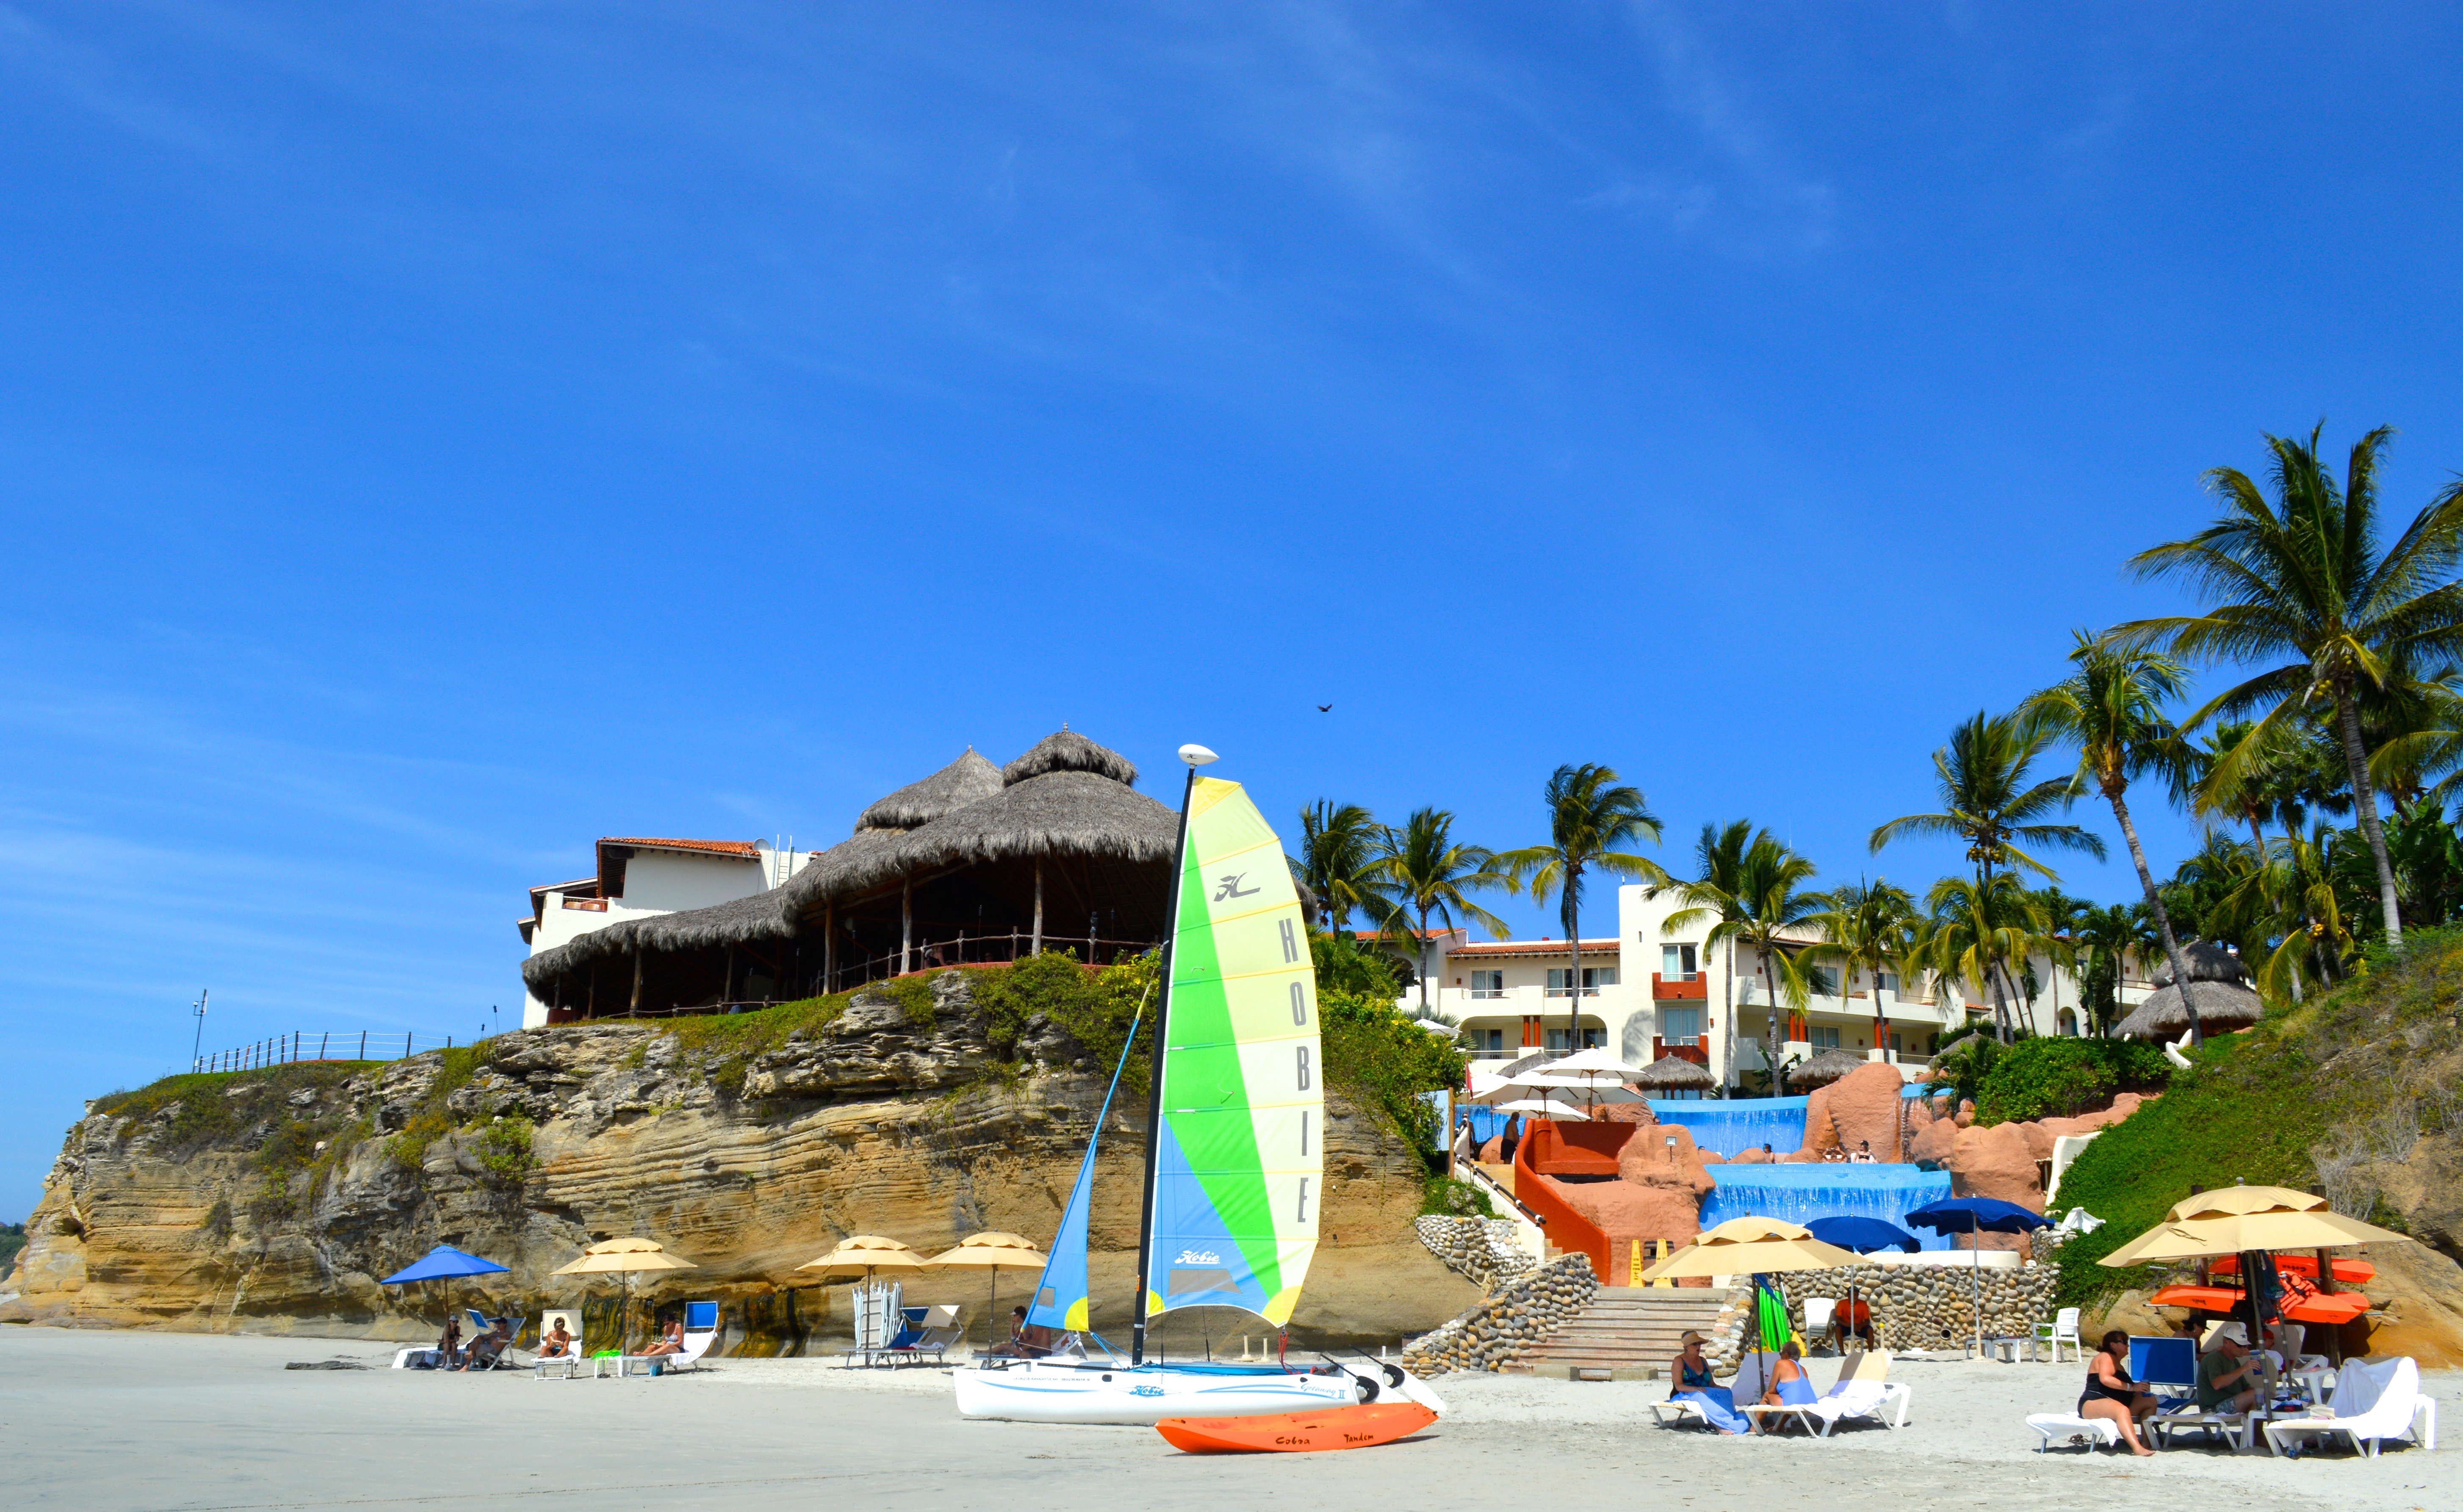
beach, sea, coast, nature, ocean, boat, ship, summer, vacation, travel, seaside, yacht, seascape, bay, island, blue, tourism, sealife, fun, happy, resort, beaches, caribbean, water park, sails, cape, seaview, oceanfront